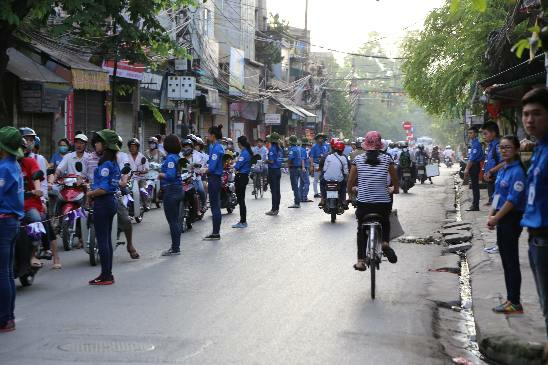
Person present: Yes